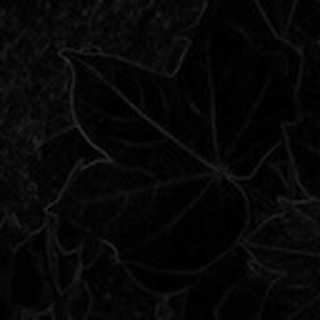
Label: healthy_cotton